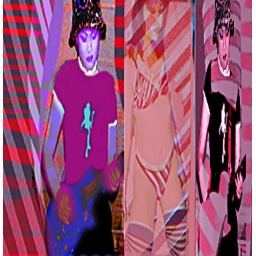
Reworking of Miss K stage and bedroom photos. All the stripes in the image are from her clothing